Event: Nepal Earthquake
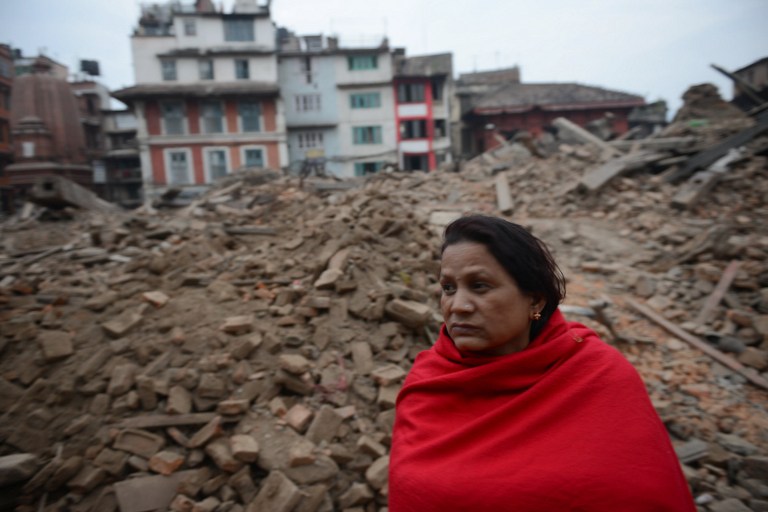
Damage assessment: damage